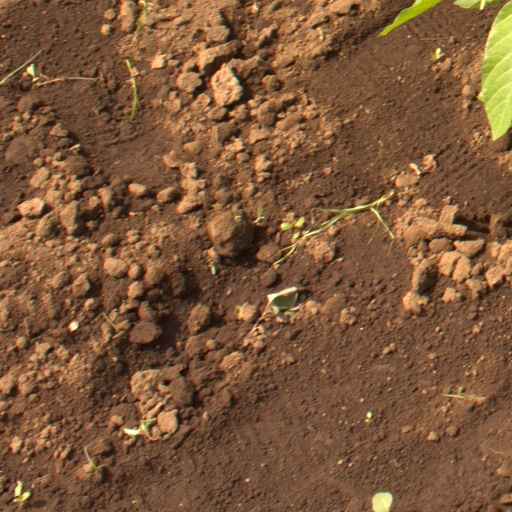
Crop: soybean